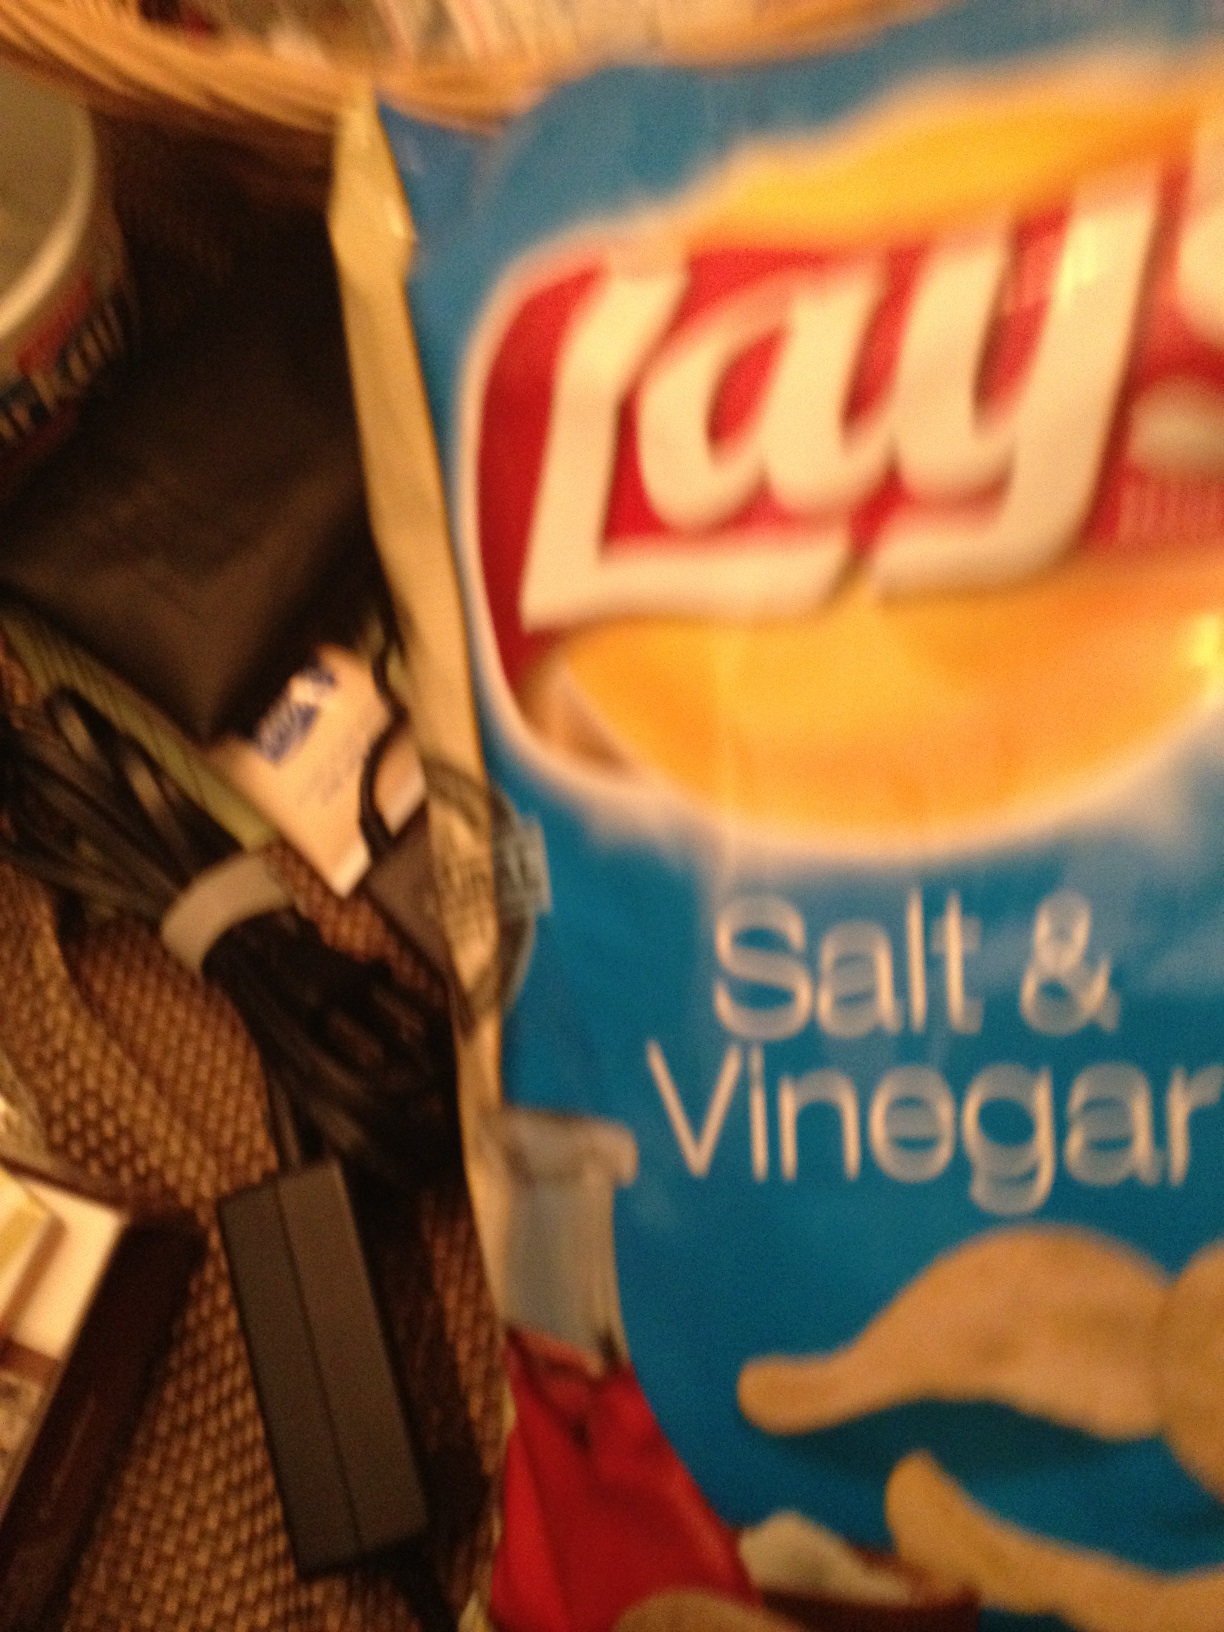Question: what kind of chips are these?
Answer: salt vinegar